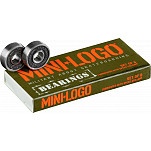
Mini-Logo Bearings
Brand: Mini Logo
Details Now with MORE... STRENGTH - 2 rubber shields deflect even more harmful debris SPEED - faster than previous generation Mini Logo bearings EASE - even quicker and easier to clean & service VALUE - the best value in skateboard bearings just got better
Category: Sporting Goods > Outdoor Recreation > Skateboarding > Skateboard Parts > Skateboard Small Parts > Skateboard Bearing Spacers